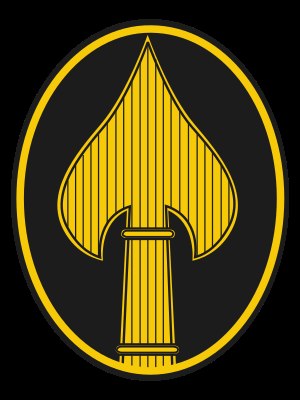
Office of Strategic Services
OSS' insignia
Office of Strategic Services er 2. verdenskrigsforløberen for den amerikanske efterretningstjeneste CIA.